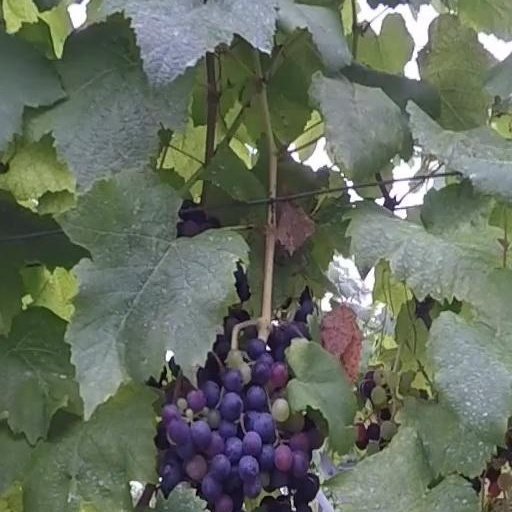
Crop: grape